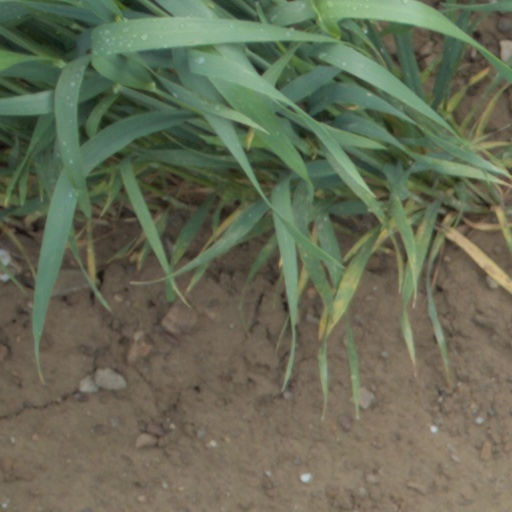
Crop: wheat